Gratiot's Grove (Wisconsin)

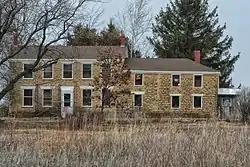
The Gratiot House south of Shullsburg on Rennick Rd.

In 1824, Henry Gratiot settled in the area with his brother and set up a mining and smelting operation. Later during the Black Hawk War, the settlement became Fort Gratiot. Today the Gratiot House and the Berry Tavern still survives in what had been Gratiot's Grove.